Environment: real
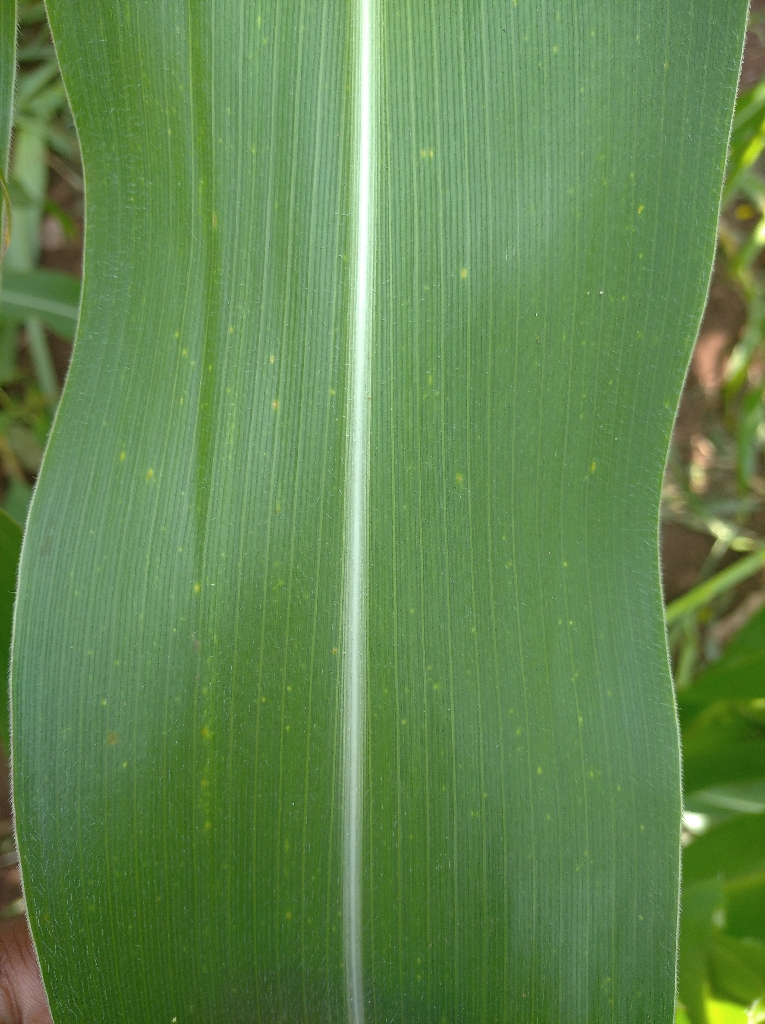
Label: healthy